Seebad Katzensee

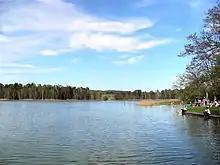
Katzensee

Seebad Katzensee ("Strandbad" is commonly used, while "Seebad" is the "official" name) is a public bath in the Swiss municipalities of Zürich-Affoltern and Regensdorf.